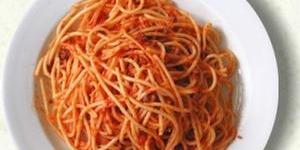
espaguetiis a la bolonesa